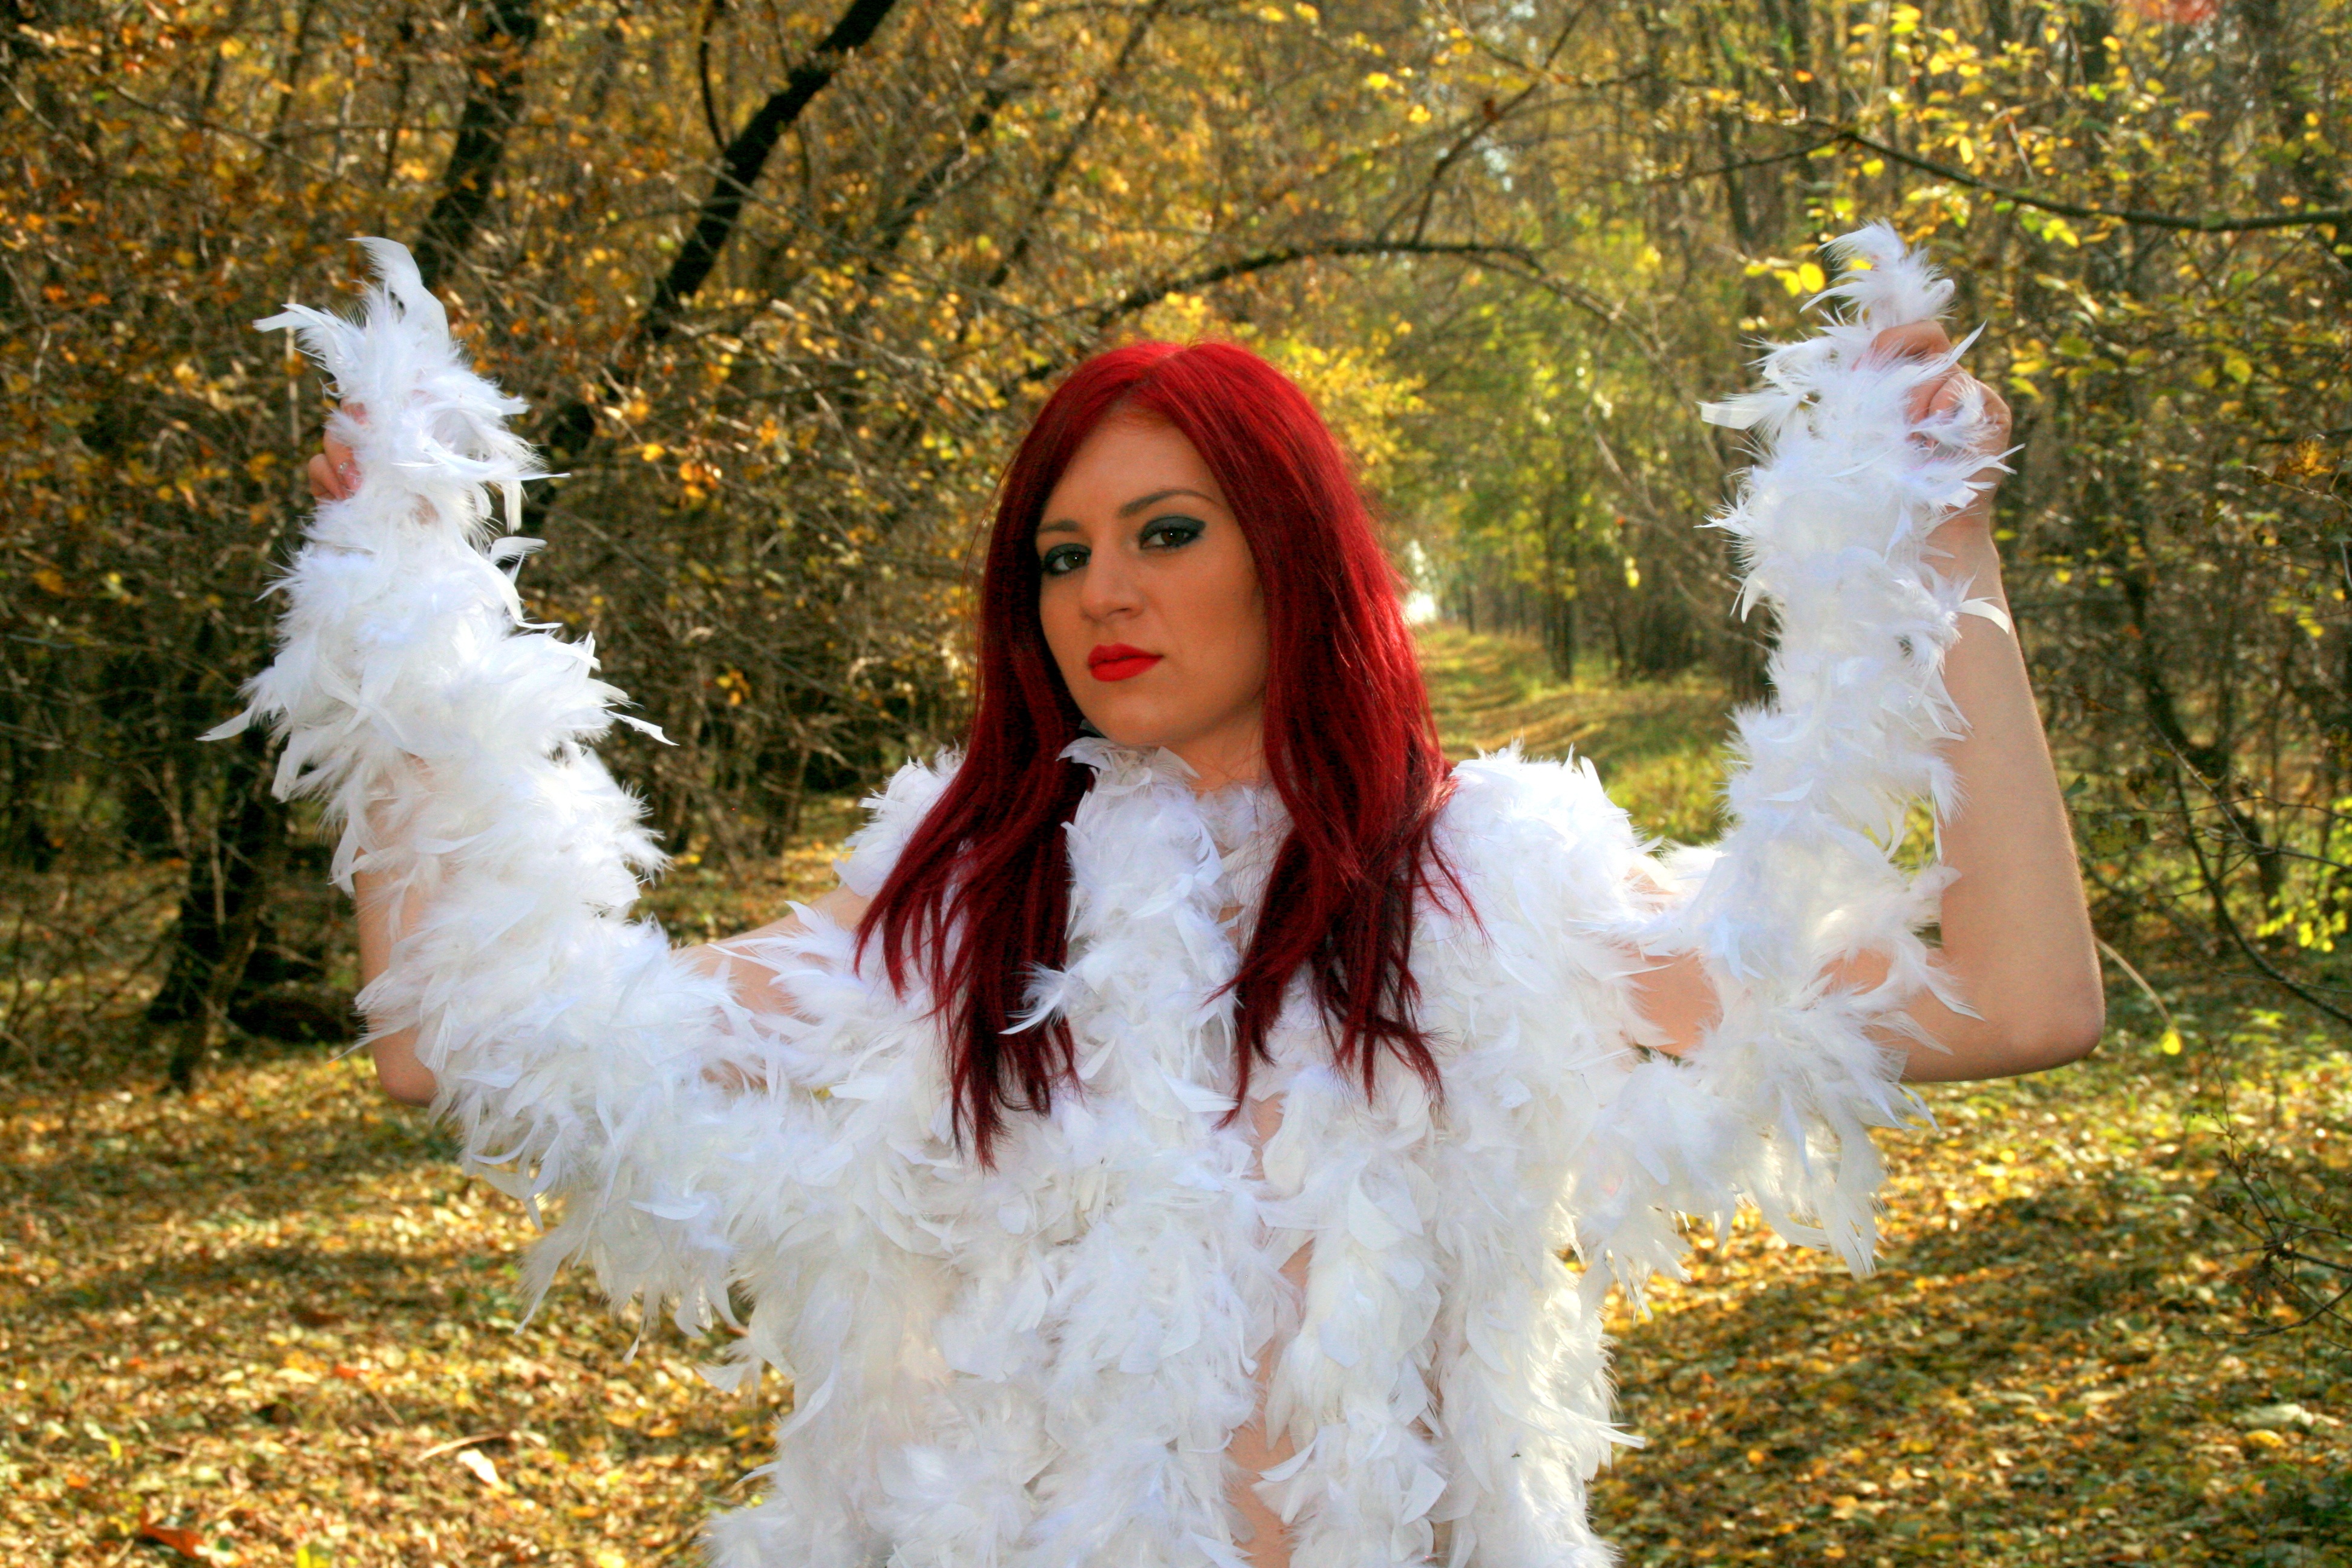
forest, girl, white, fur, autumn, clothing, feather, season, red hair, dress, beauty, costume, seductive, snowflakes, fictional character